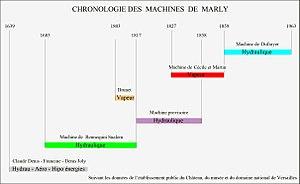
La plomberie est un métier très ancien, dont l'origine remonte à la construction des pyramides en Égypte antique ; attesté par des tuyaux en cuivre vieux de 4 500 ans, c'est un métier qui n'a cessé de s'améliorer et de se développer au cours des siècles et des générations de plombiers qui l'on servi.